Luke Fortner

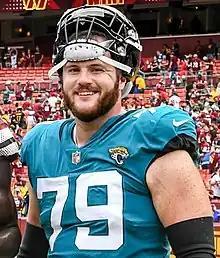
Fortner with the Jacksonville Jaguars in 2022

Luke Fortner (born May 15, 1998) is an American professional football center for the Jacksonville Jaguars of the National Football League (NFL). He played college football for the Kentucky Wildcats.